History of concubinage in the Muslim world

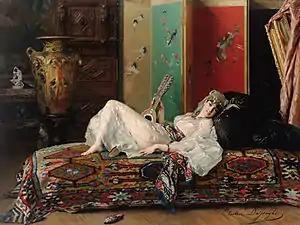
"A Reclining Odalisque", painted by Gustave Léonard de Jonghe, c. 1870

Classifications of concubinage often defines practices in Islamic societies as a distinct variant. In one reading, there are three cultural patterns of concubinage: European, Islamic and Asian. Concubinage has also been categorised in terms of form and function, which in the Islamic world varied between times and places. "The International Encyclopedia of Anthropology" gives four distinct forms of concubinage, three of which are applicable to the Muslim Word: 'elite concubinage', where concubine ownership was primarily related to social status, such as under the Umayyads;